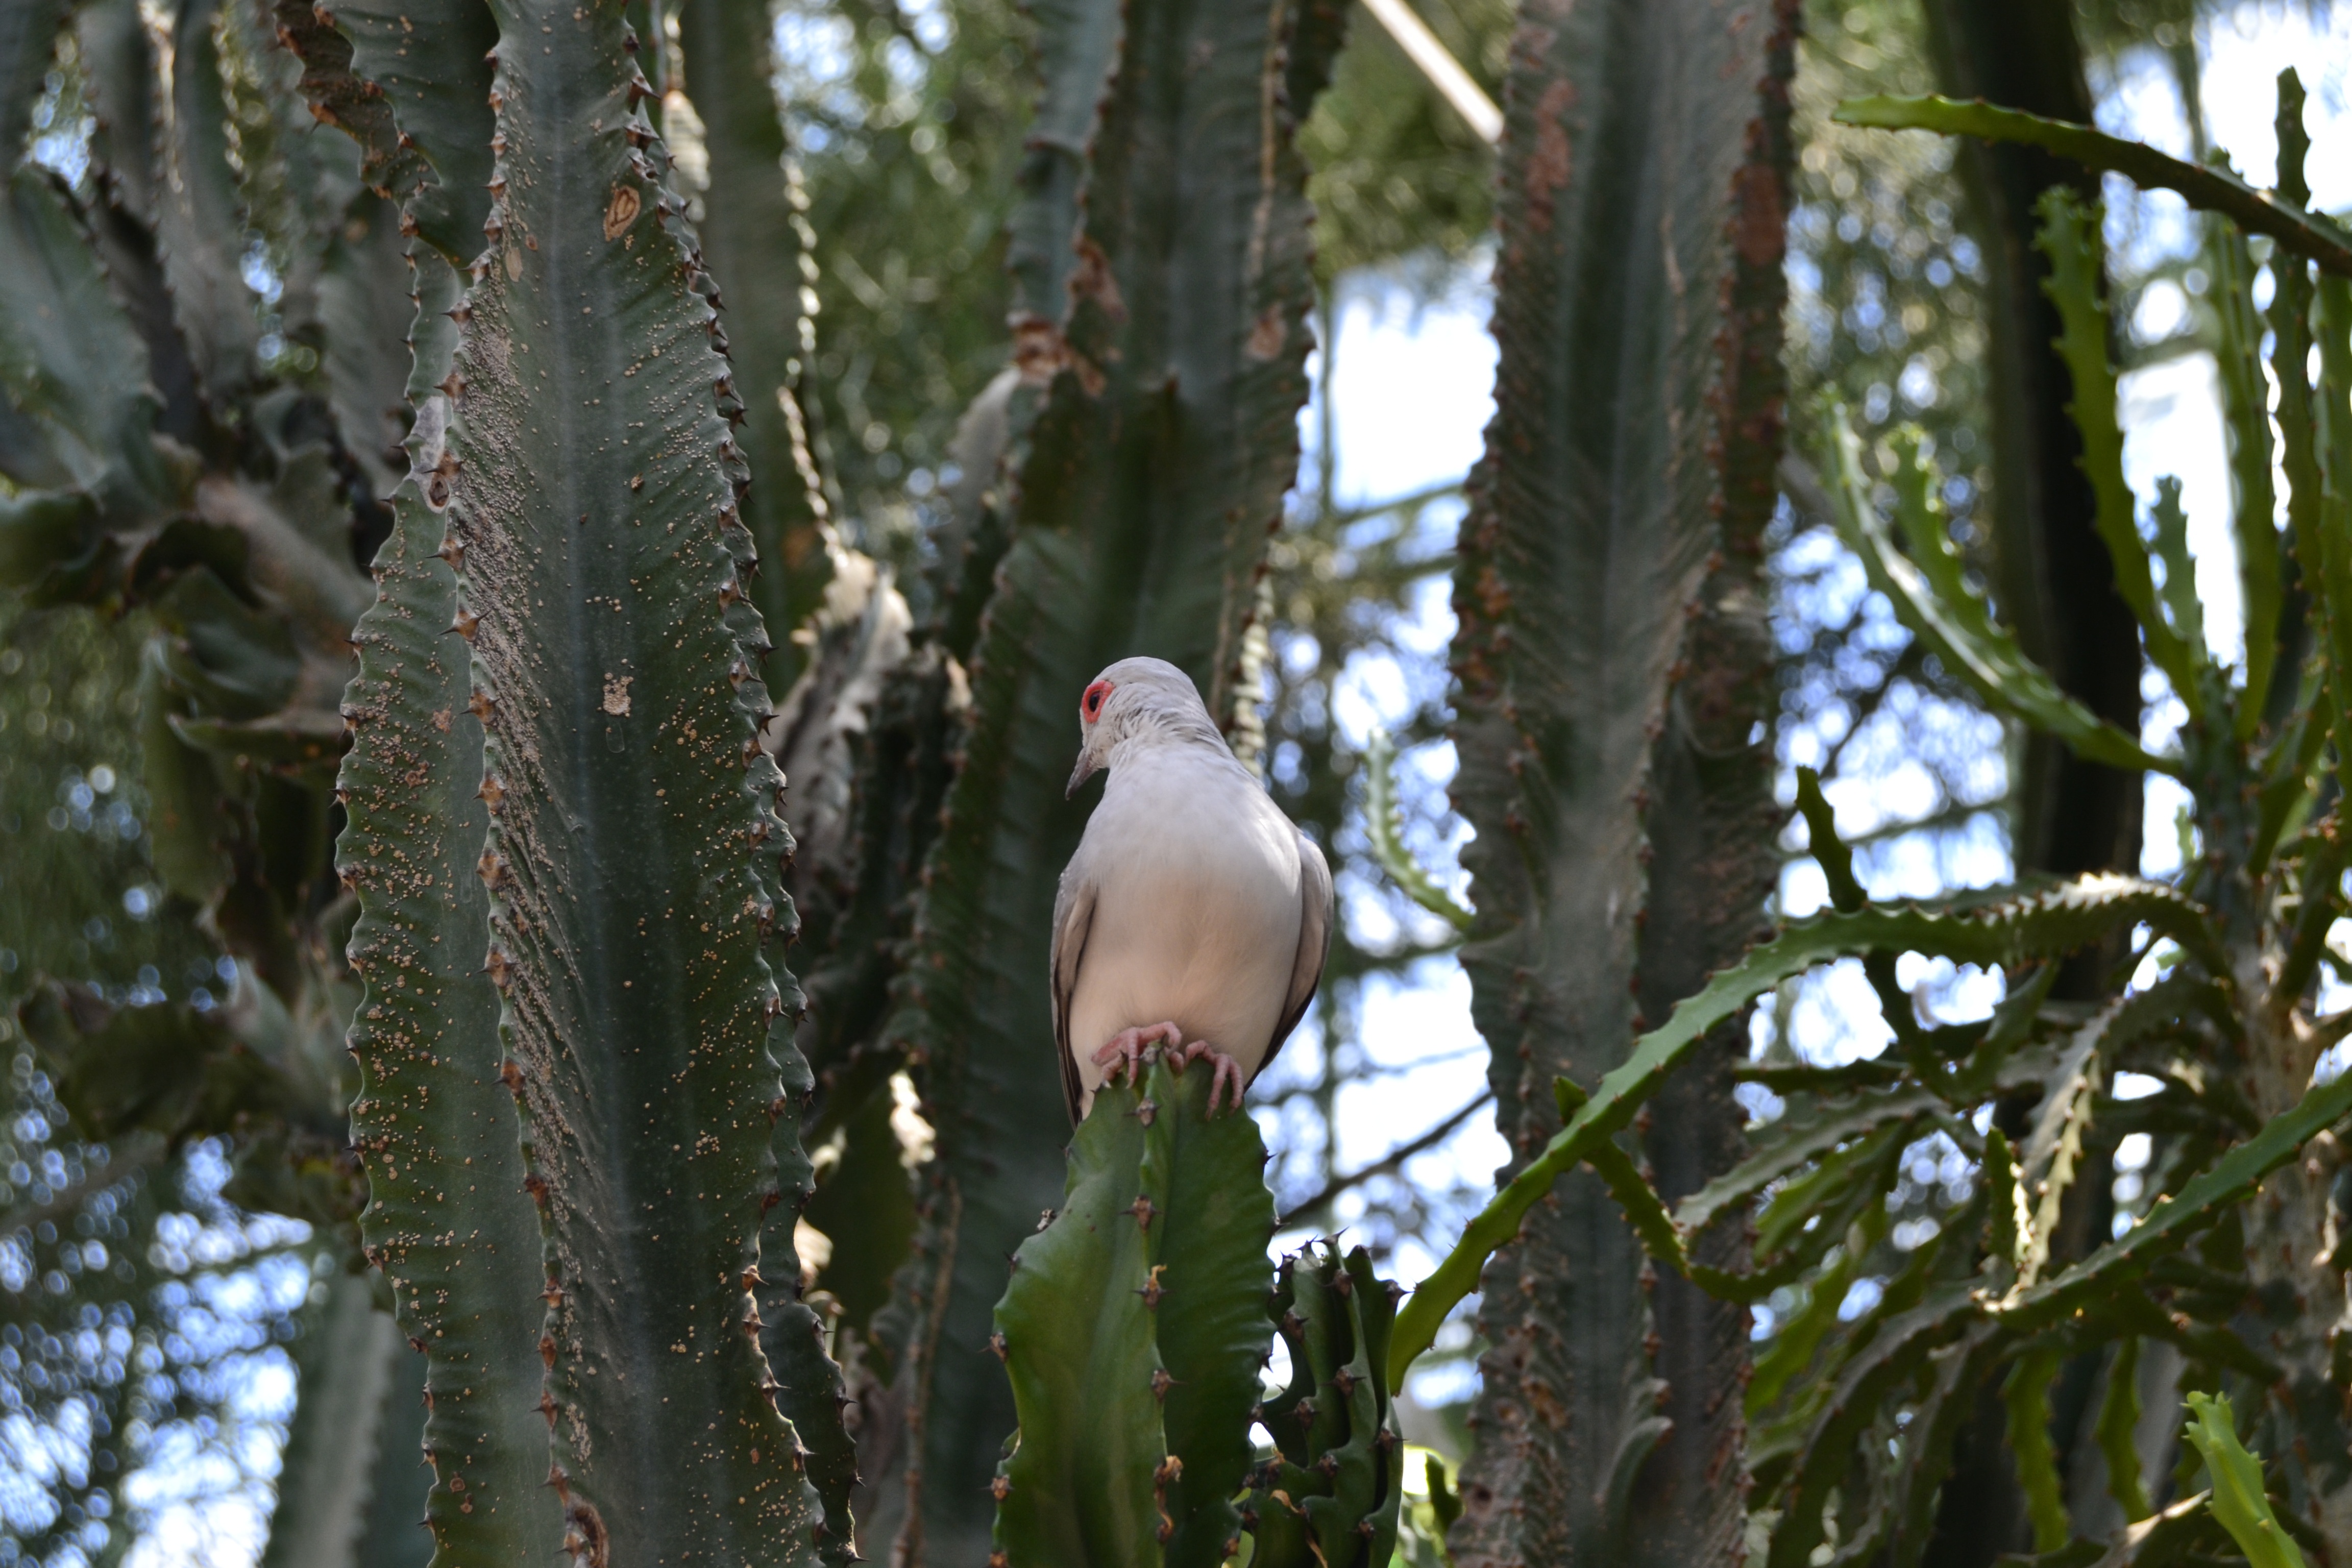
tree, branch, cactus, bird, plant, wildlife, beak, fauna, quiet